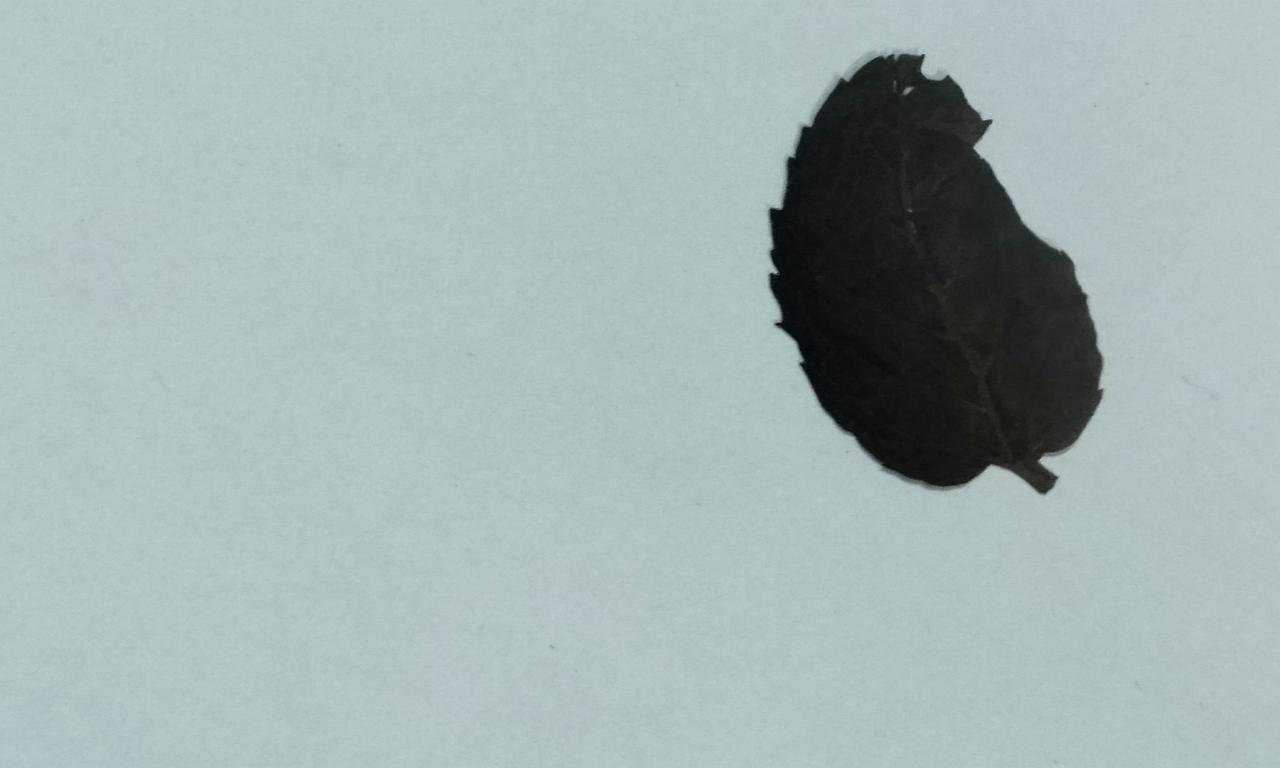
Label: Dried